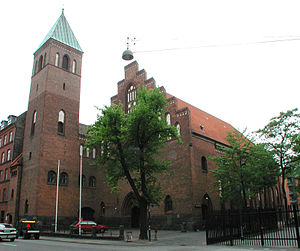
Mariakirken
Mariakirken, Istedgade
Mariakirken ligger på Istedgade på Vesterbro i København.